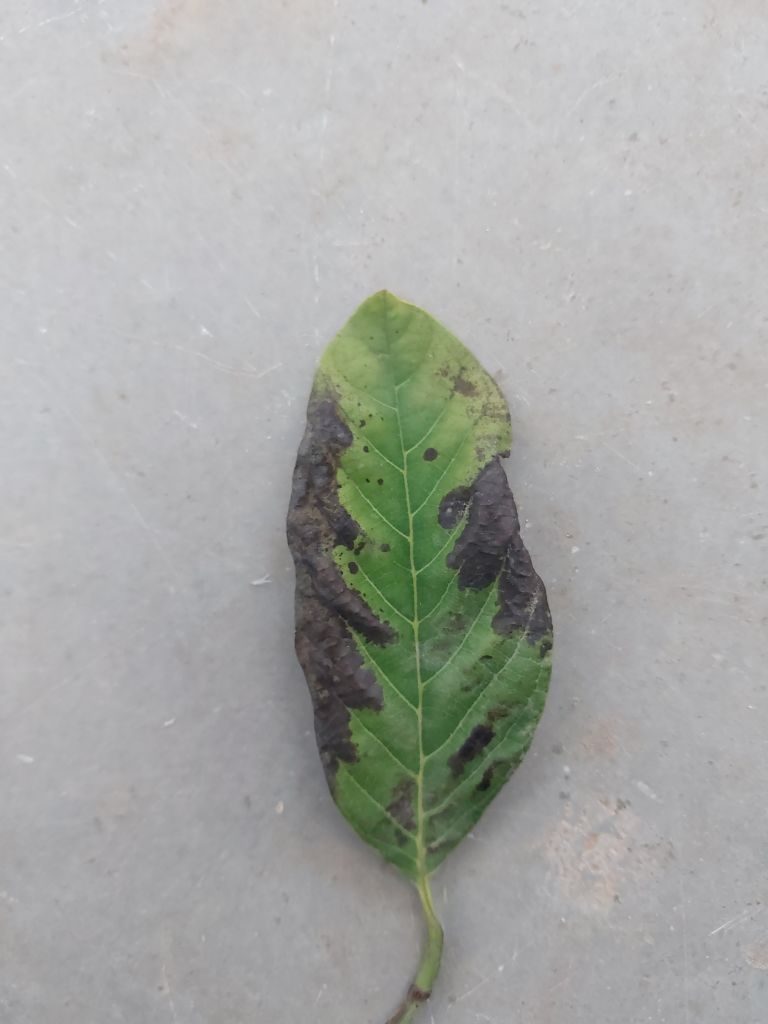
Disease label: Leaf spot on Leaves